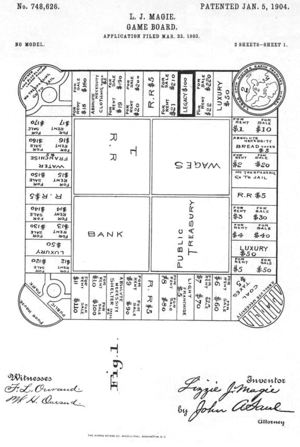
Matador (brætspil) / Forskelle på Matador og Monopoly
Den originale spillepladeskitse fra patentansøgningen til The Landlord's Game 01/05/1904 havde 40 felter, lige som Matador og Monopoly har i dag.
Matador er et dansk brætspil, der internationalt kendes som Monopoly. Der er variationer mellem de to spil, der produceres af henholdsvis Brio og Hasbro, men begge sælges i Danmark. Grundlæggende er det dog det samme spil, bygget over det originale The Landlord's Game fra 1903.